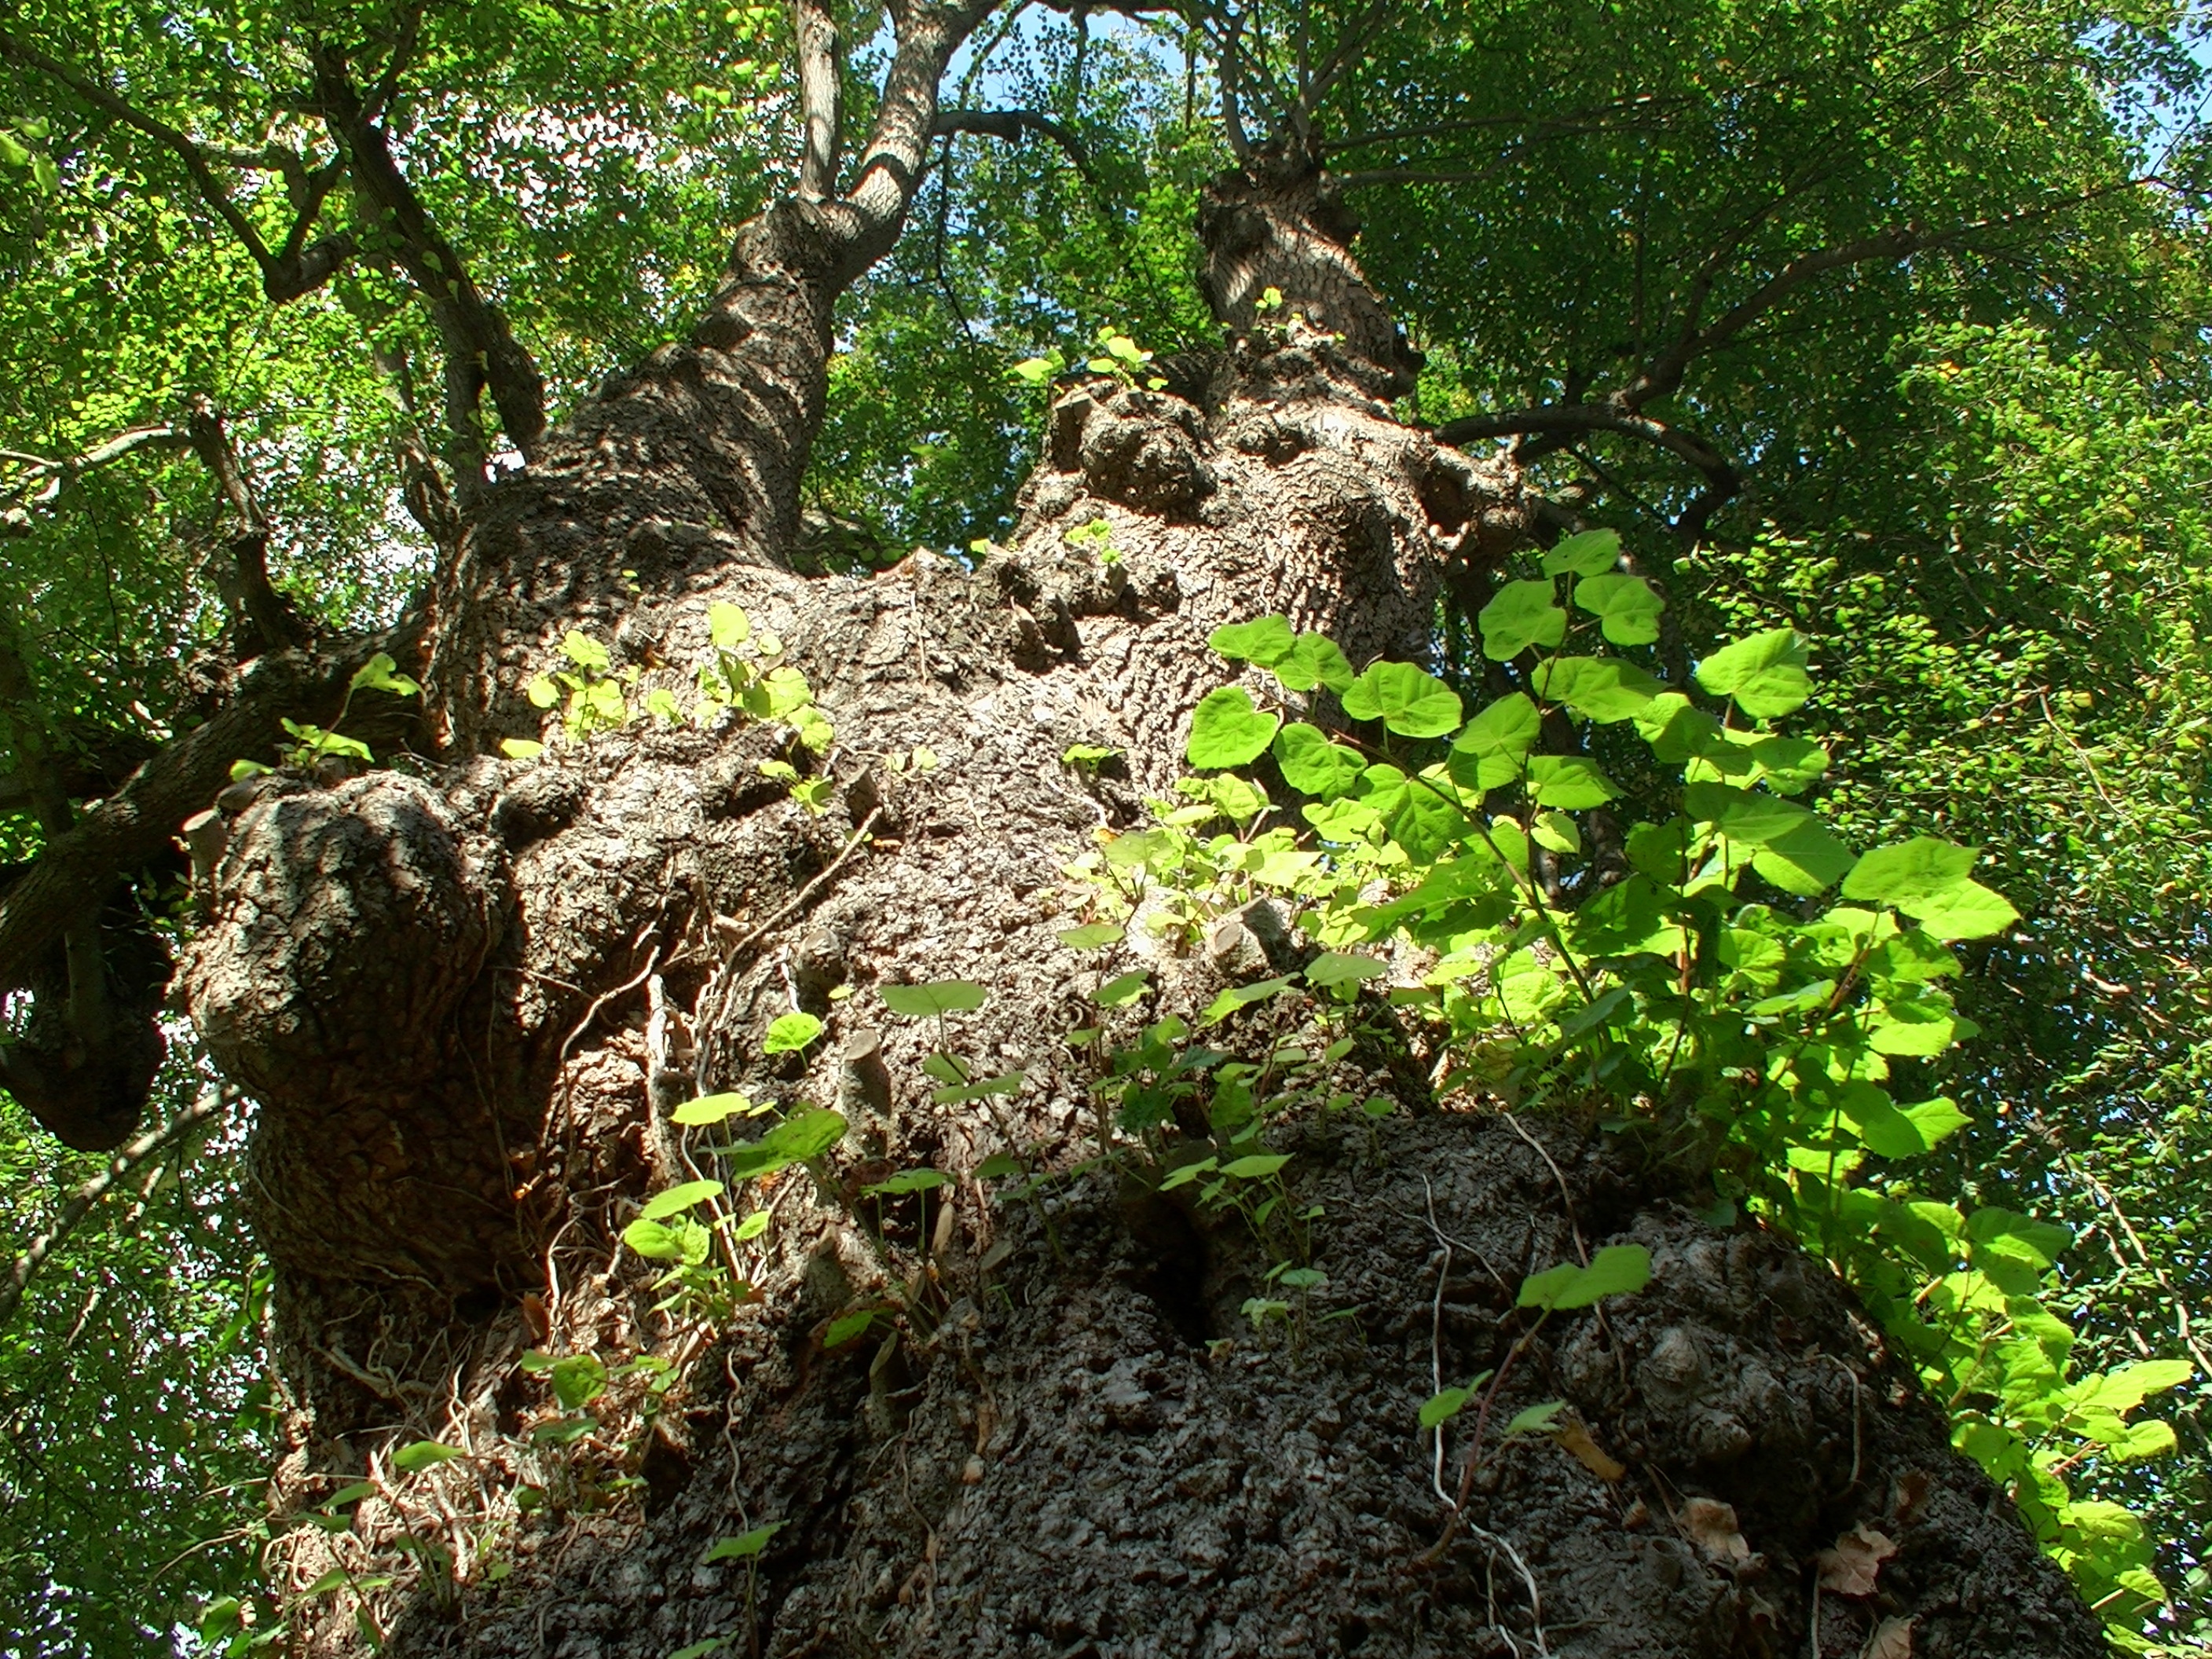
tree, nature, forest, plant, trail, leaf, flower, trunk, stream, green, jungle, soil, botany, garden, flora, vegetation, shrub, rainforest, deciduous, woodland, habitat, ecosystem, konary, the bark, biome, old growth forest, natural environment, woody plant, land plant